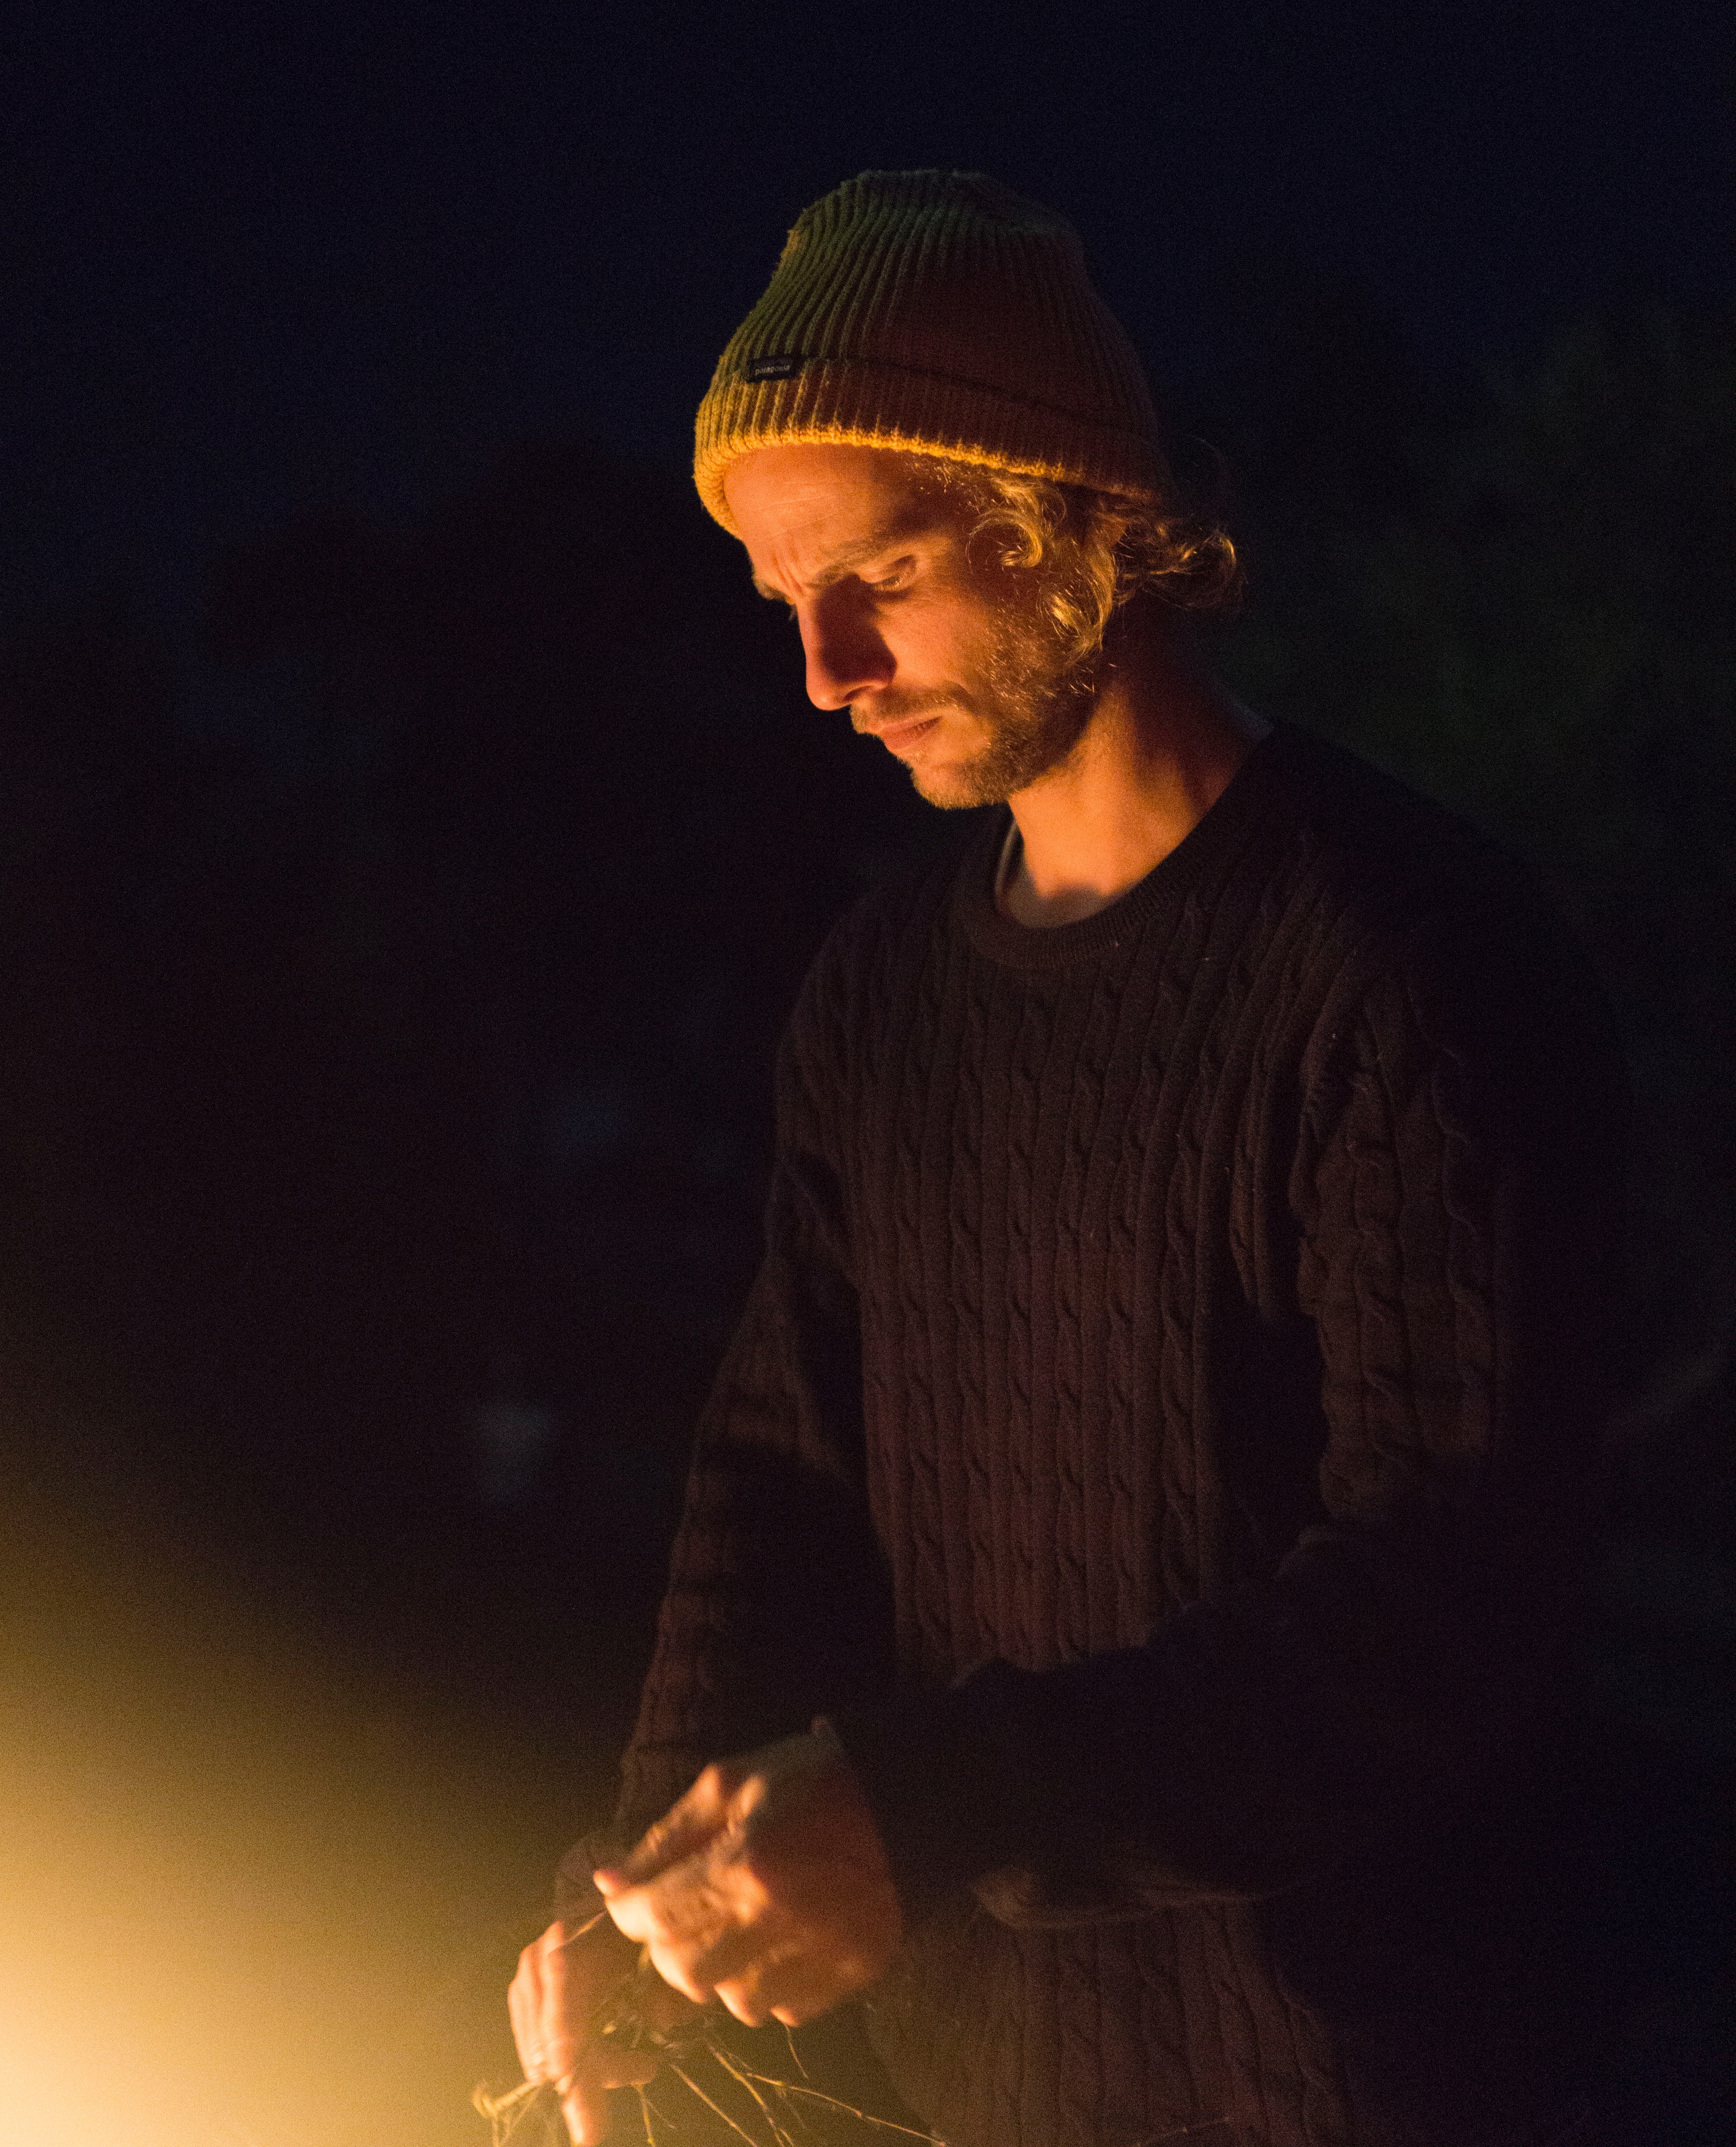
darkness, human, human body, night, performance, hand, photography, neck, musician, elbow, portrait, flash photography